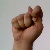
The image shows a hand gesture representing the letter 'T' in Indian Sign Language.